Lord Alfred Hayes

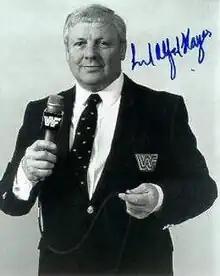
Hayes in the WWF

As the WWF's video library began to expand, Hayes became a mainstay in many of the releases; such as "Etiquette With Lord Alfred Hayes", a short segment on the WWF World Tour 1991 tape, where he attempted to teach table manners to Sensational Sherri and The Brooklyn Brawler. Another segment on the tape collections took place on the "Supertape" series when Lord Alfred Hayes would voice "The Call of the Action" in which a match or two would be slowed down and each manoeuvre named and explained (for instance, the audience could learn what a reverse crescent kick was, long before it became more famously known as "Sweet Chin Music"). It was also an example of how as late as 1990 or so, professional wrestling was still presented with "Kayfabe", the veneer of reality. He later appeared on the video releases of WrestleMania VII where he had a corny "Love Story"-like part regarding the reunion of "Macho Man" Randy Savage and his former manager Miss Elizabeth following Savage's career-ending loss to The Ultimate Warrior, WrestleMania VIII, and Royal Rumble 1993 where he famously asked to watch Sensational Sherri put on her stockings while interviewing her in her dressing room, prompting Sherri to mockingly call him a "dirty old man". He also appeared on some early episodes of "Monday Night RAW". Wrestlemania VII also saw the last Wrestlemania match called by Hayes when he joined Monsoon in calling the Intercontinental Championship match between champion Mr Perfect and challenger the Big Boss Man. This was due to Monsoon's co-commentator for the event Bobby Heenan being Perfect's manager at the time and he was required to be at ringside.